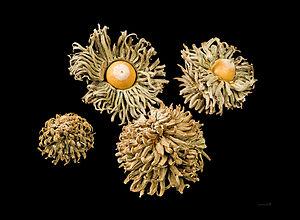
Quercus ithaburensis, aussi appelé chêne du mont Thabor, chêne velani ou chêne de Grèce, est une espèce d'arbre de la famille des Fagacées.